Tribal colleges and universities

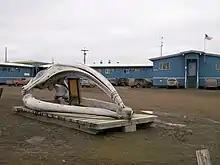
Bowhead whale skull in front of Iḷisaġvik College's main building in Utqiaġvik, Alaska

Tribal colleges and universities (TCUs) are a category of higher education, minority-serving institutions in the United States defined in the Higher Education Act of 1965. Each qualifies for funding under the Tribally Controlled Colleges and Universities Assistance Act of 1978 (25 U.S.C. 1801 et seq.) or the Navajo Community College Act (25 U.S.C. 640a note); or is cited in section 532 of the Equity in Educational Land-Grant Status Act of 1994 (7 U.S.C. 301 note).